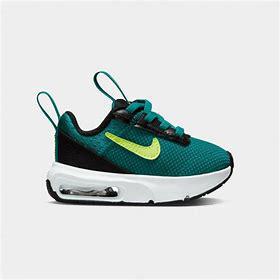
Brand: Nike
Model: Air Max Intrlk Lite